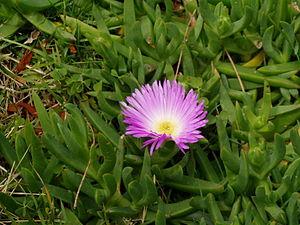
Les plantes du genre Carpobrotus appartiennent à la famille des Aizoacées.